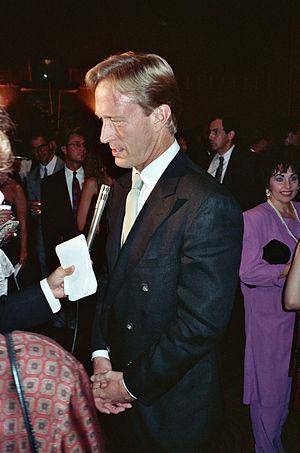
Ted Shackelford est un acteur américain né le 23 juin 1946 à Oklahoma City, Oklahoma aux États-Unis.